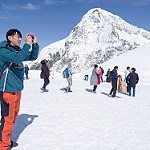
Scene: Outdoor